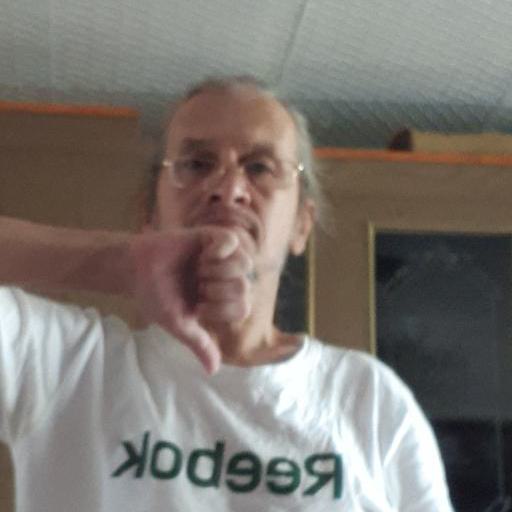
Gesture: dislike